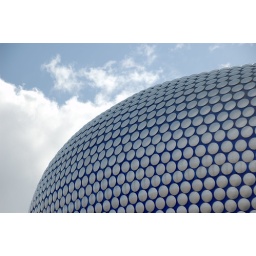
Somewhat photoshopped to bring up the levels of the building against the sky